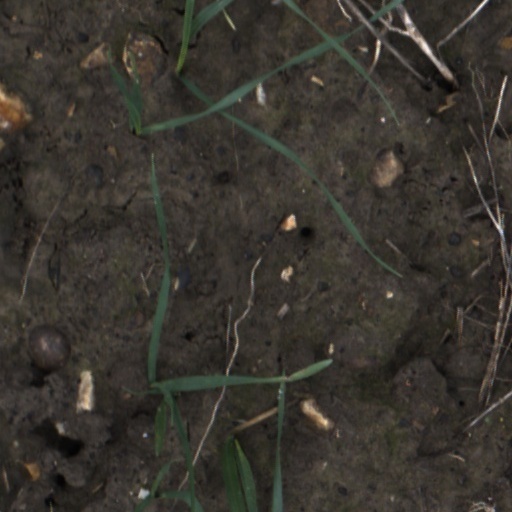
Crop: wheat